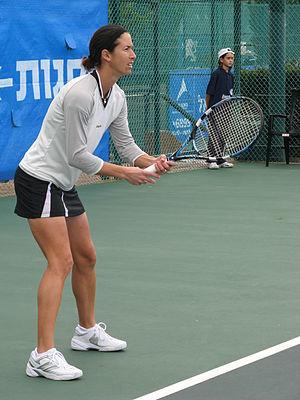
Tzipora Obziler, née le 19 avril 1973 à Tel Aviv, appelée aussi Tzipi Obziler, est une joueuse de tennis israélienne. Professionnelle d'avril 1997 à août 2009, elle a fait partie des meilleures joueuses israéliennes de son époque, derrière Anna Smashnova puis Shahar Peer.